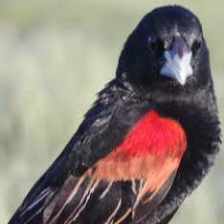
Species: FAN TAILED WIDOW
Scientific name: EUPLECTES AXILLARIS